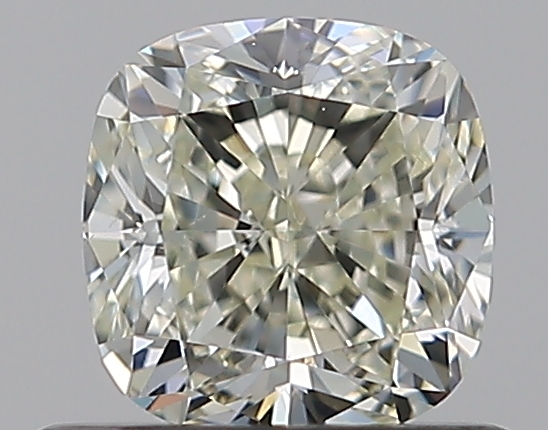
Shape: cushion
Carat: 0.7
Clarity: VS2
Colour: M
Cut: EX
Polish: VG
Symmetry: VG
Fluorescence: F
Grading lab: GIA
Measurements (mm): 4.98 x 4.86 x 3.37